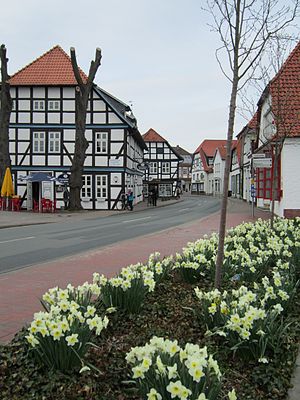
Lemförde
Hovedgaden i Lemförde
Lemförde er en kommune i i Landkreis Diepholz i den tyske delstat Niedersachsen. Den ligger lidt syd for søen Dümmer, omkring 15 km syd for byen Diepholz, i området mellem Osnabrück og Bremen.